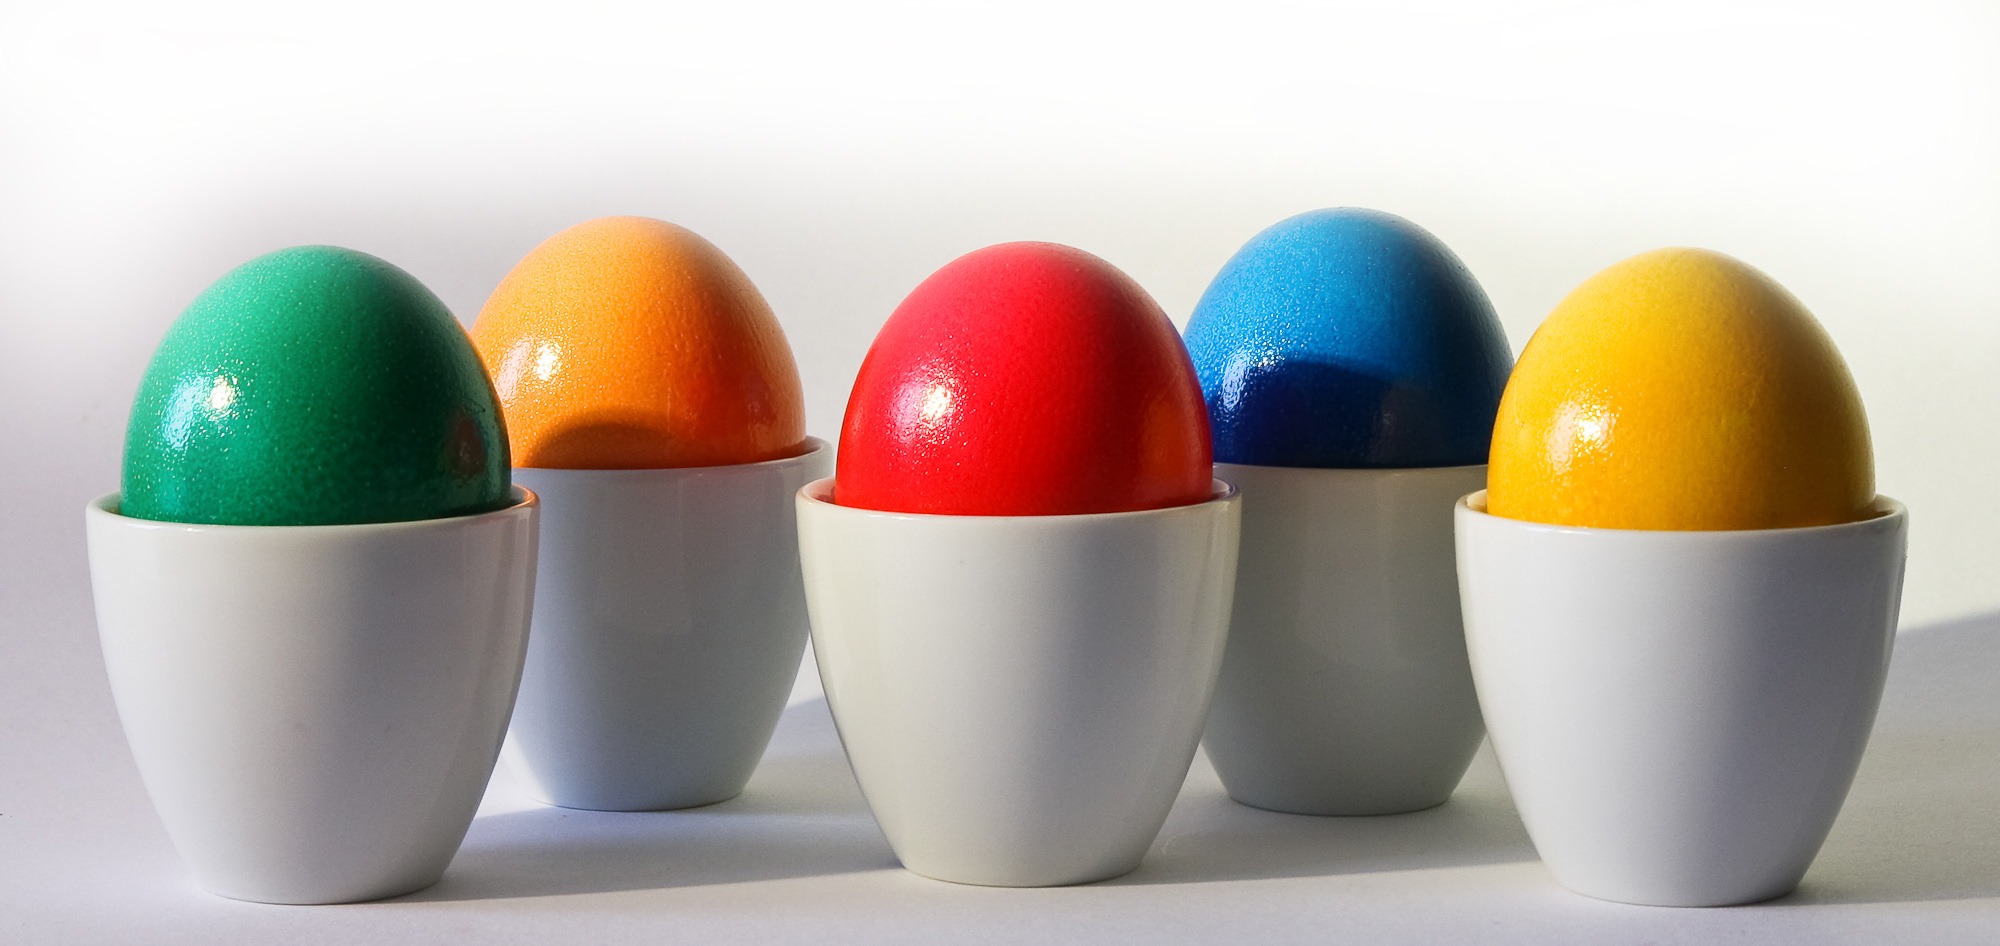
orange, food, green, red, color, blue, colorful, yellow, delicious, egg, easter eggs, easter egg, hartgekocht